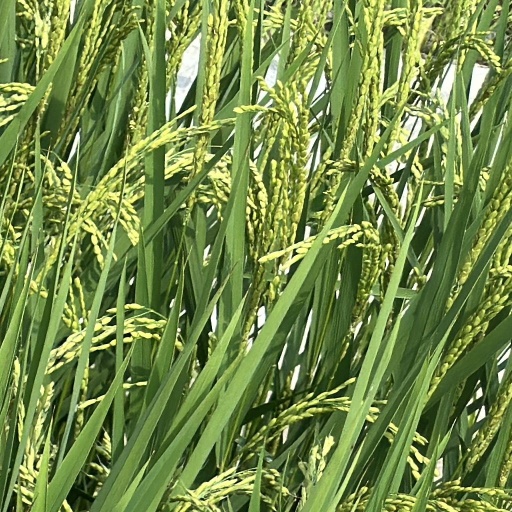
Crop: rice